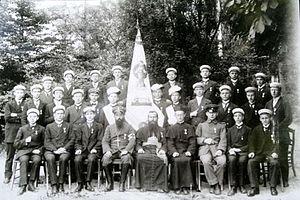
Joseph Kentenich, né à Gymnich le 18 novembre 1885 et décédé le 15 septembre 1968 à Schoenstatt est un prêtre catholique pallotin fondateur du Mouvement de Schoenstatt, mouvement catholique fondé en 1914 au lieu-dit de Schoenstatt, ville de Vallendar, près de Coblence, Allemagne.